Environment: real
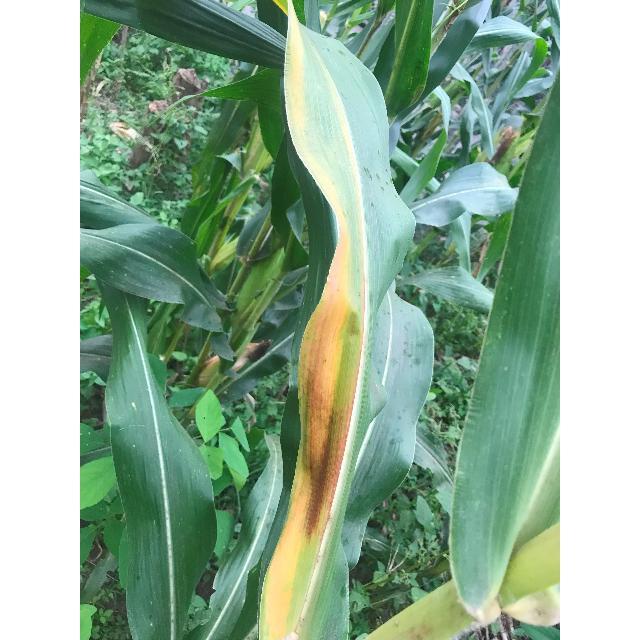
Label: potassium_deficiency